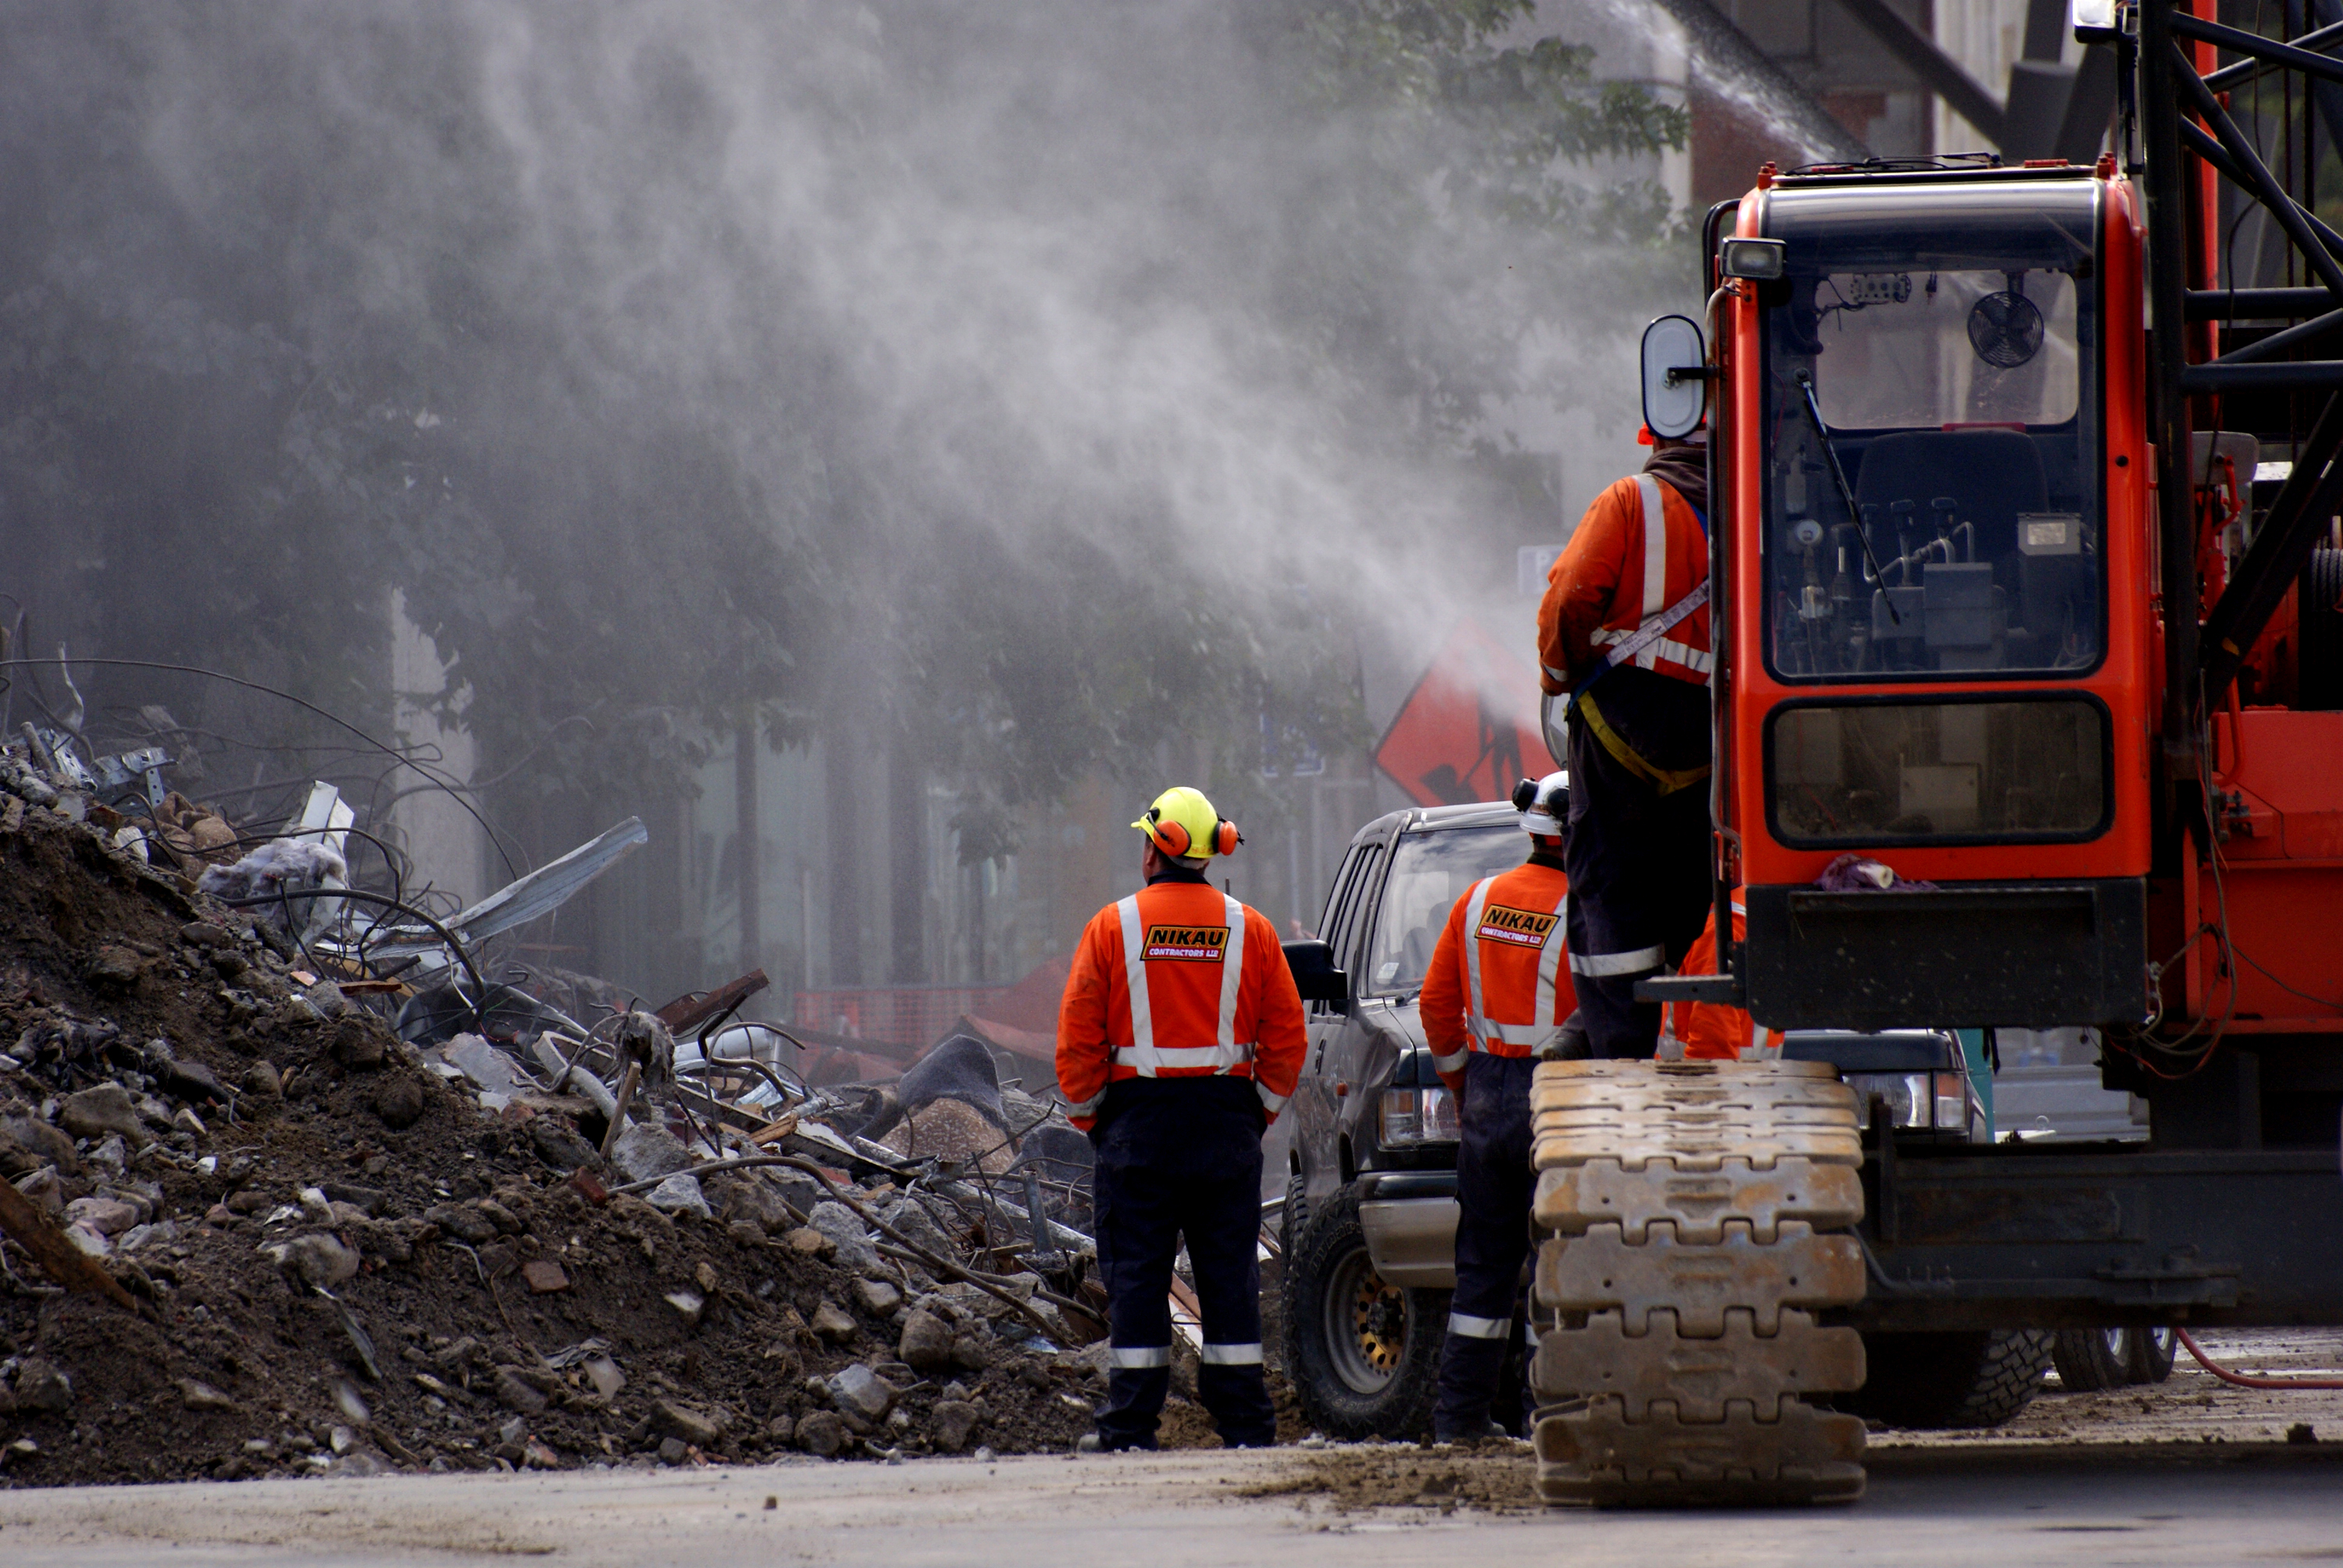
asphalt, transport, vehicle, fire, christchurch, sonydslra300, earthquakedamage, constructionequiment, geological phenomenon